History of Asia

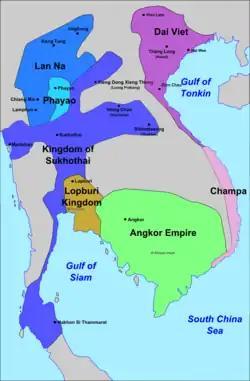
Đại Việt, Champa, Angkor Empire and their neighbours, late 13th century

In 802, Jayavarman II consolidated his rule over neighboring peoples and declared himself chakravartin, or "universal ruler". The Khmer Empire effectively dominated all Mainland Southeast Asia from the early 9th until the 15th century, during which time they developed a sophisticated monumental architecture of most exquisite expression and mastery of composition at Angkor.